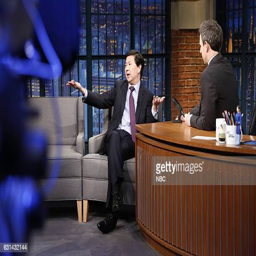
actor during an interview with comedian